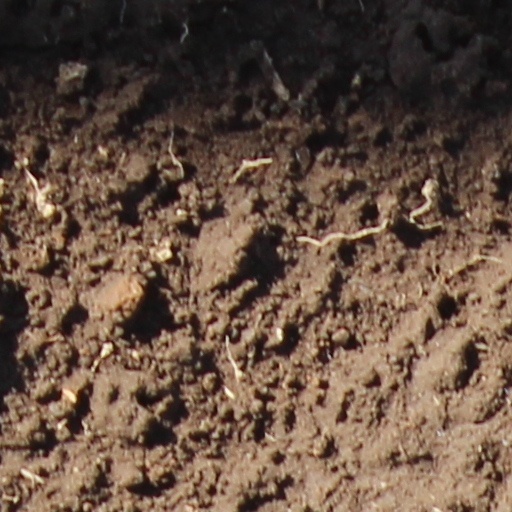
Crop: wheat